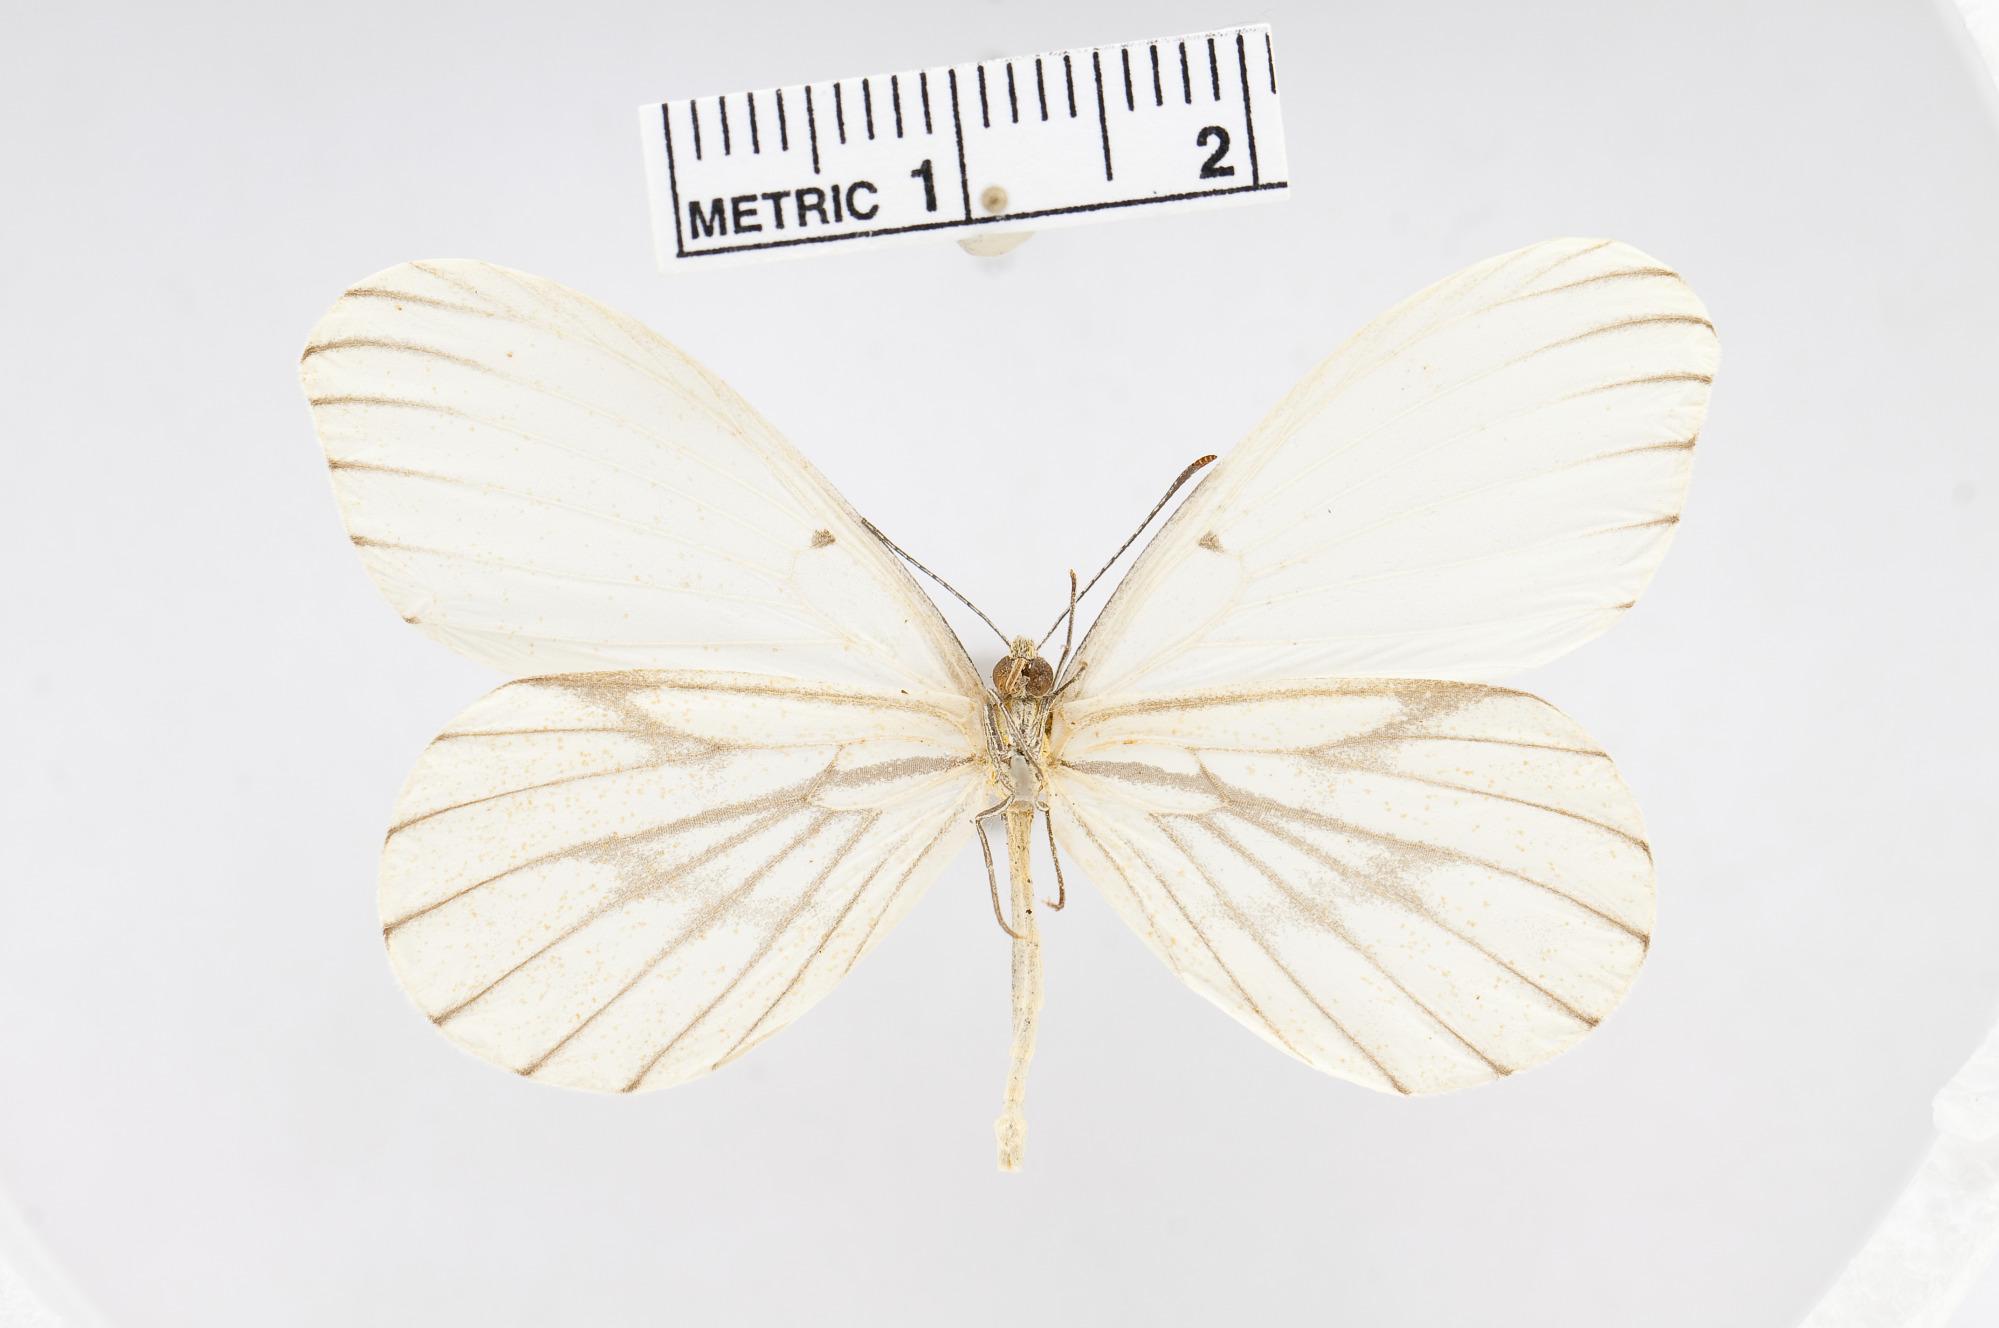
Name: Leptidea gigantea
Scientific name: Leptidea gigantea
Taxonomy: Animalia, Arthropoda, Hexapoda, Insecta, Lepidoptera, Pieridae, Dismorphiinae